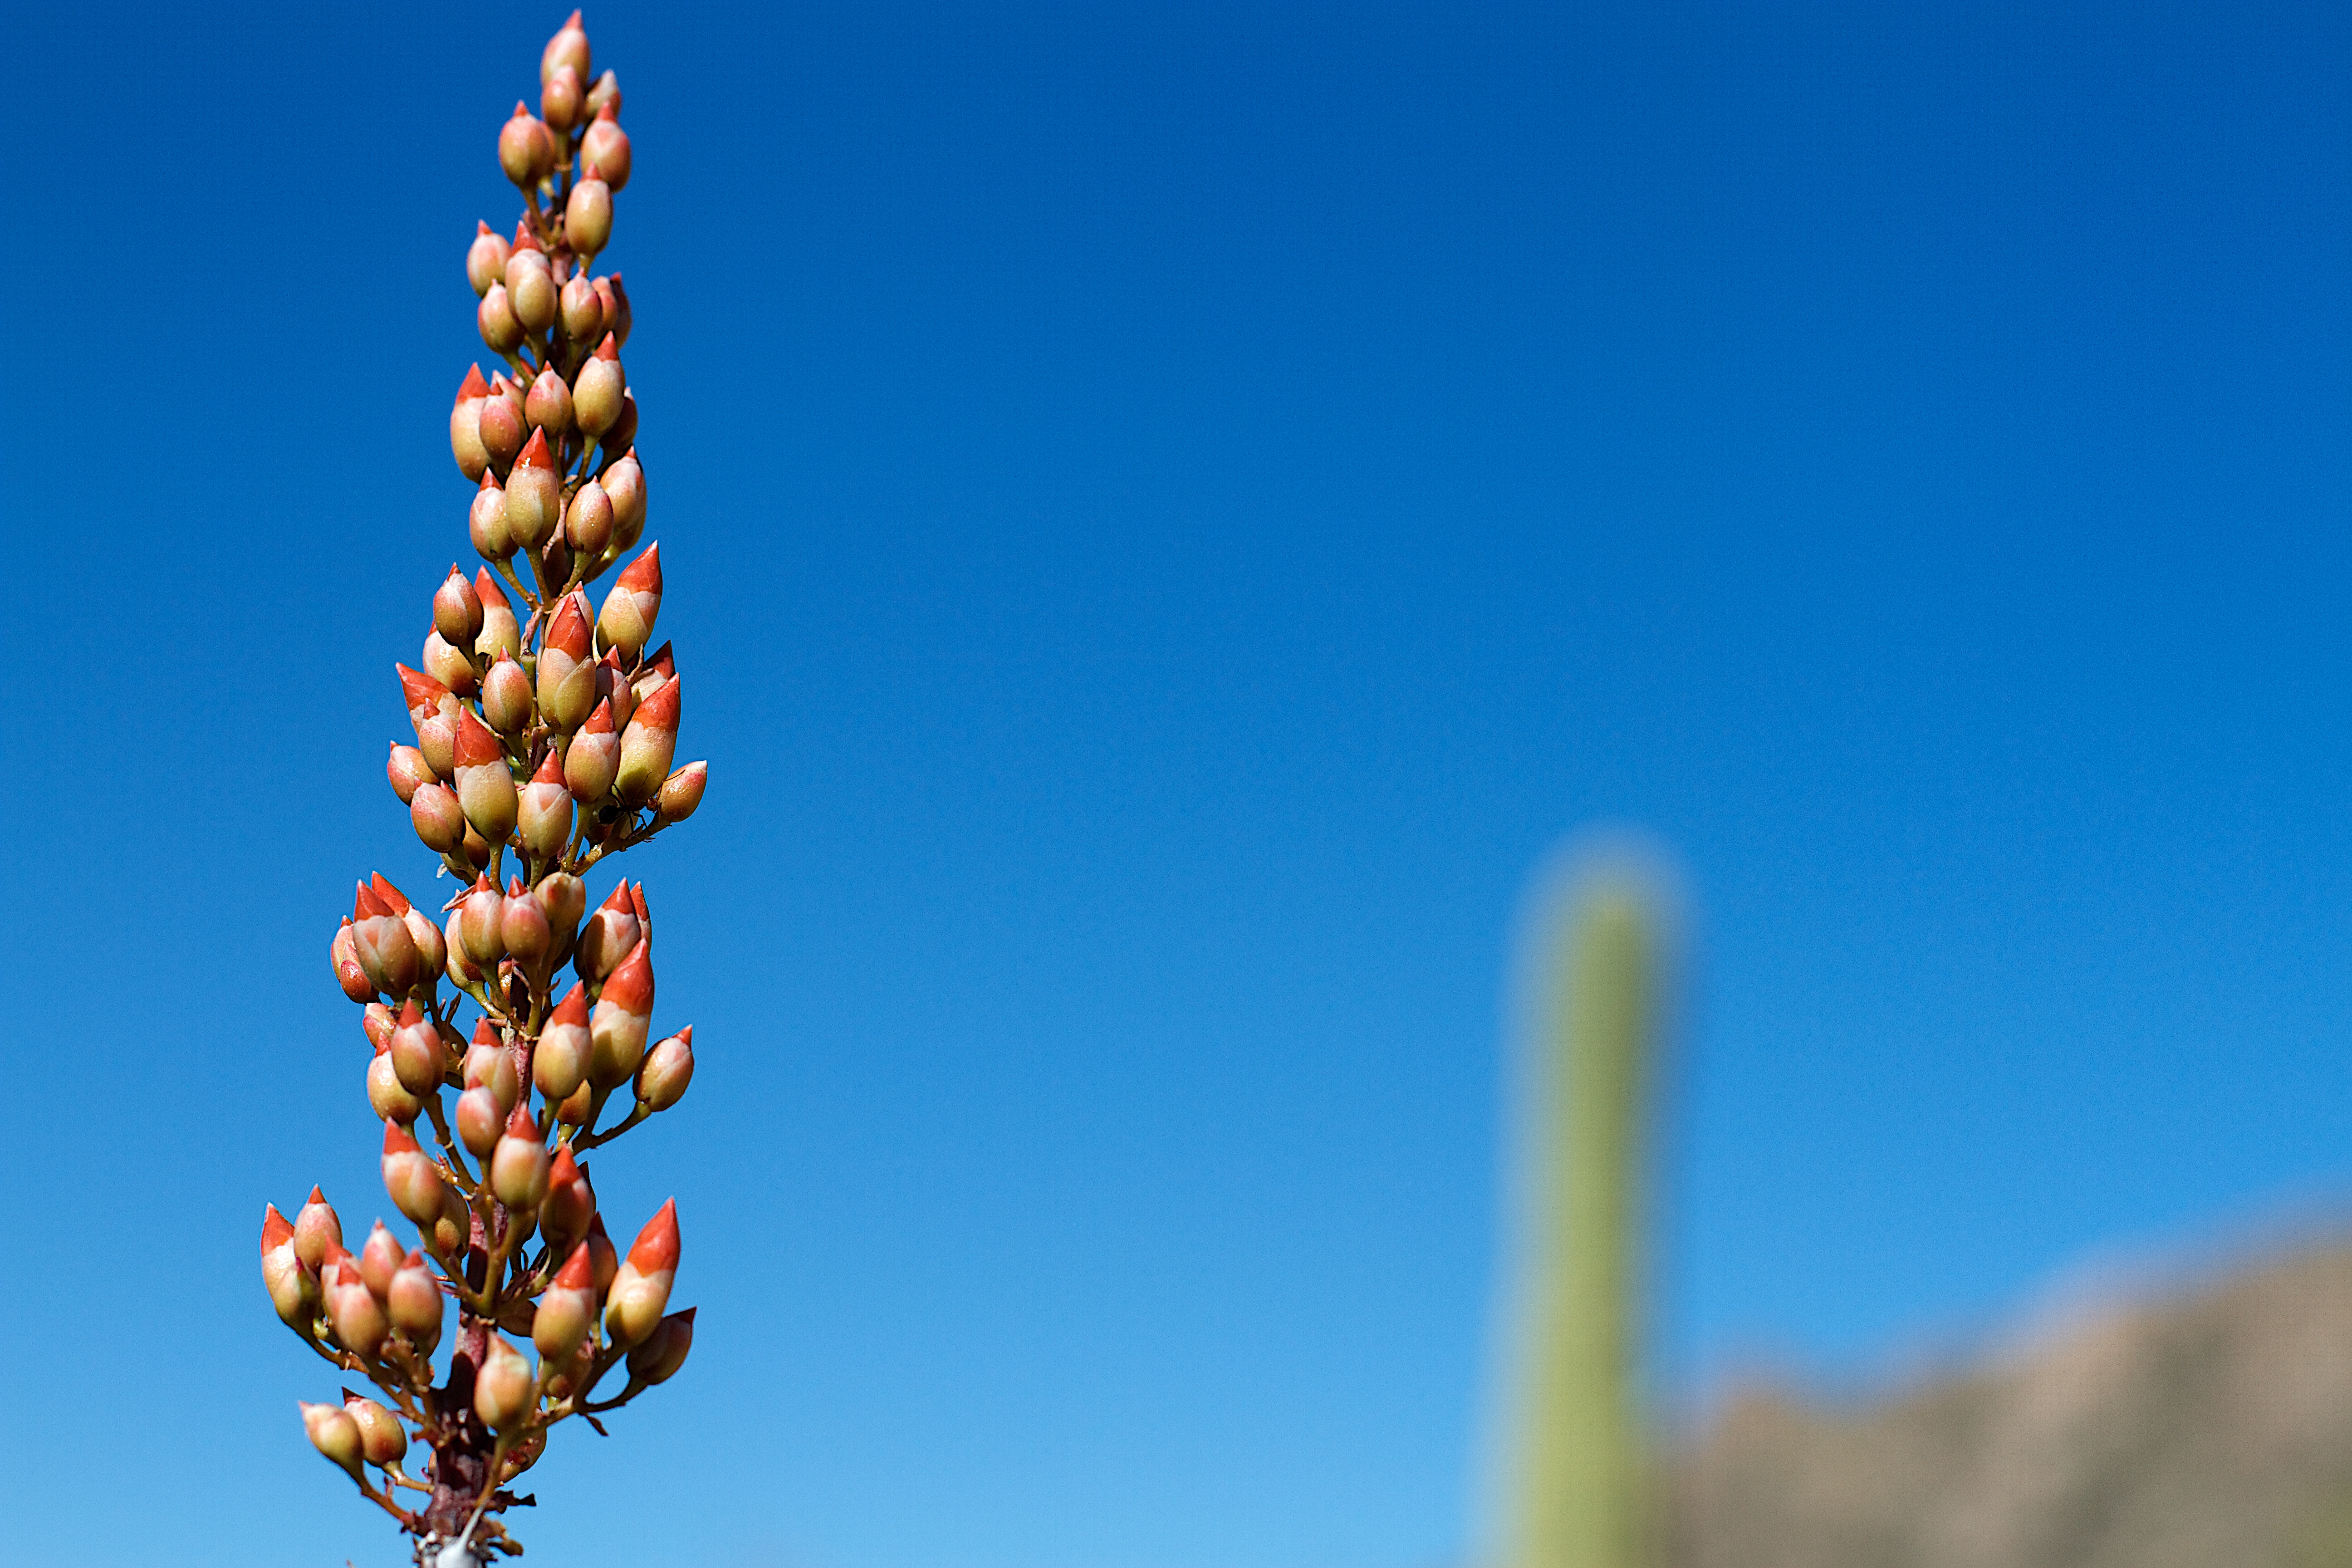
tree, plant, sky, flower, 2016366, ocotillo, grass family, land plant